Circular wing

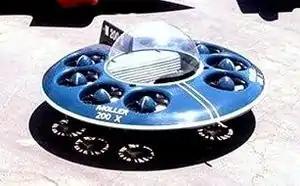
The Moller M200G Volantor

The M200G Volantor is a prototype flying saucer-style hovercraft, designed by aeronautics engineer Paul Moller. The M200G Volantor uses a system of eight computer-controlled ducted fans to hover up to above the ground. Volantor is a term coined by Moller meaning "a vertical takeoff and landing aircraft".